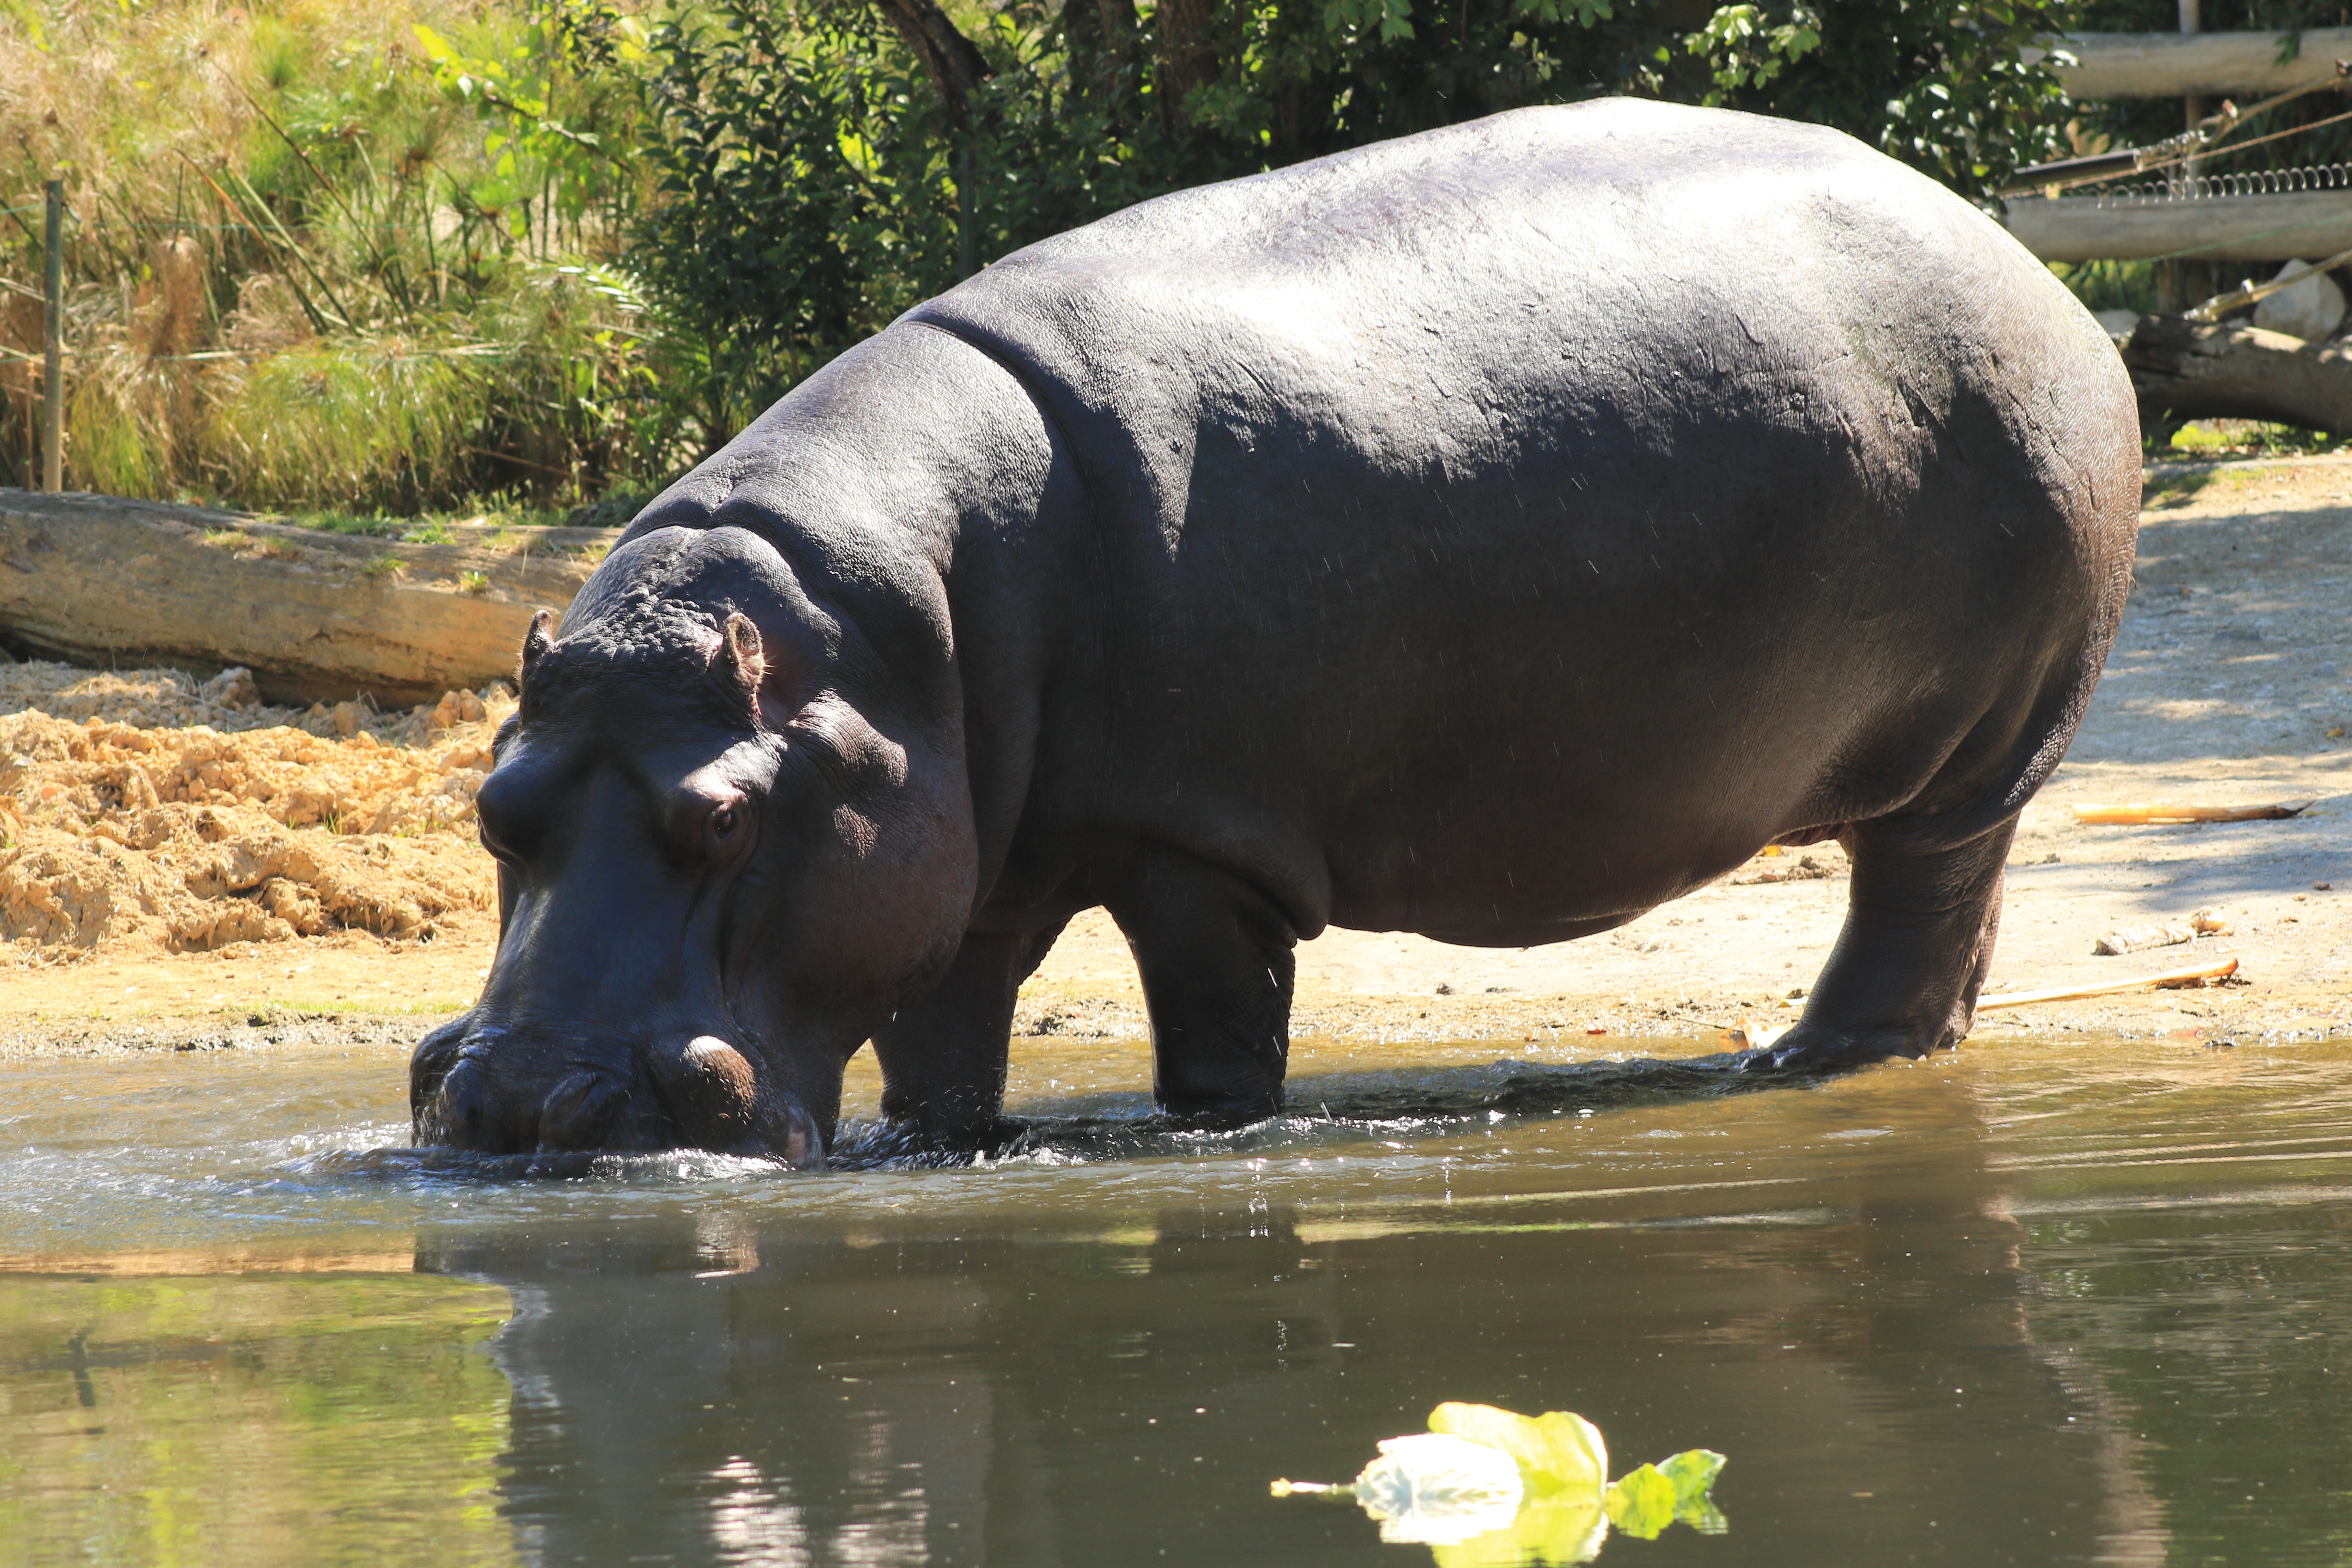
nature, animal, wildlife, wild, zoo, africa, mammal, fauna, rhinoceros, hippopotamus, hippo, indian elephant